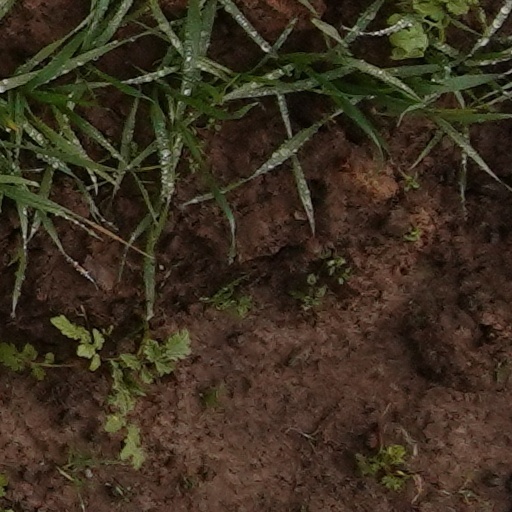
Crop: wheat